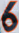
Number: 6